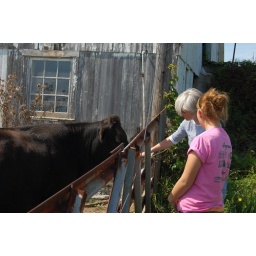
Tammy Grisewood Heffner &amp;amp; daughter Ashley visit cattle and take away haunted house material by the truckload